Lingshan station

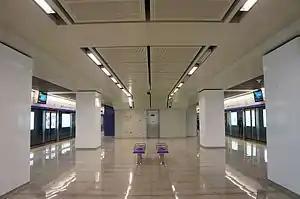

Lingshan station is an underground station on Line 4 of the Nanjing Metro that opened in January 2017 along with eighteen other stations as part of Line 4's first phase. It is located at Qilin Elevated Highway, Qixia District. The station is named after Lingshangen Village.